Describe the emotion expressed in this image:  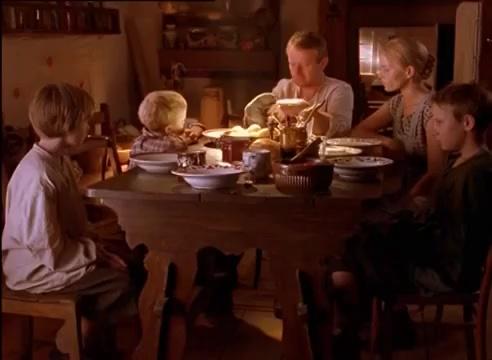
This person displays Fear, valence and arousal with low intensity.